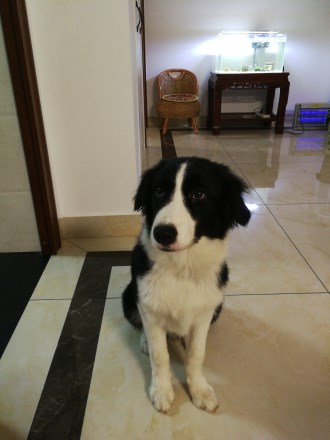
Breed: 2594-n000109-Border_collie